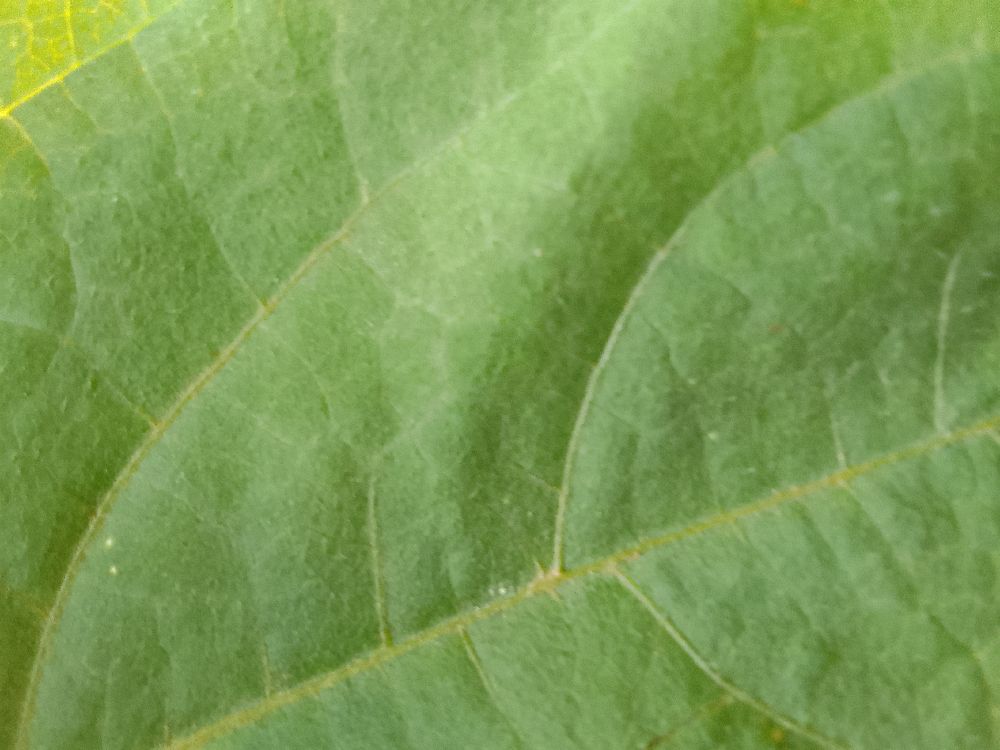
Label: healthy